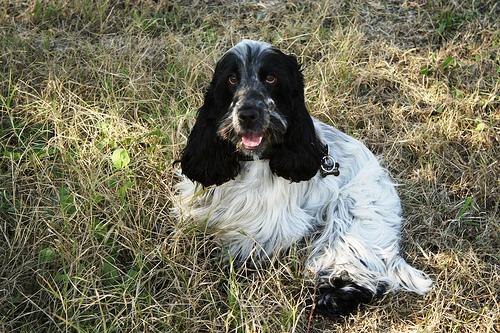
Breed: english cocker spaniel